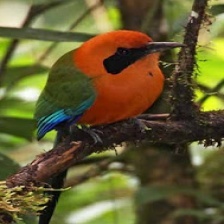
Species: RUFUOS MOTMOT
Scientific name: BARYPHTHENGUS MARTII